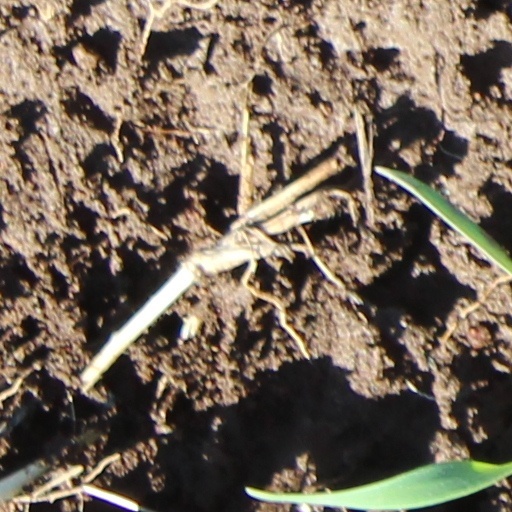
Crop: wheat